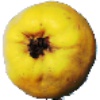
Label: quince